Ghoraghata railway station

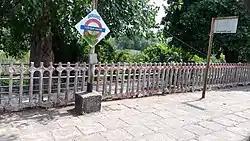
Ghoraghata railway station

The Ghoraghata railway station in the Indian state of West Bengal, serves Ghoraghata, India in Howrah district. It is on the Howrah–Kharagpur line. It is from Howrah Station.